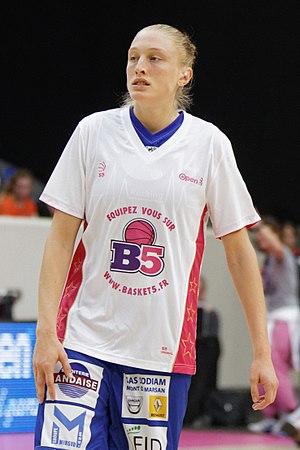
Danielle Page, née le 14 novembre 1986 à Colorado Springs, est une joueuse américaine de basket-ball évoluant au poste d'ailière.
L’équipe de Serbie de basket-ball est une sélection nationale qui rassemble les meilleurs joueurs de basket-ball serbes. Elle est placée sous l'égide de la Fédération serbe de basket-ball.